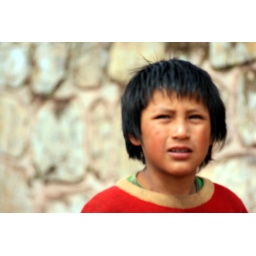
Kid running in the street